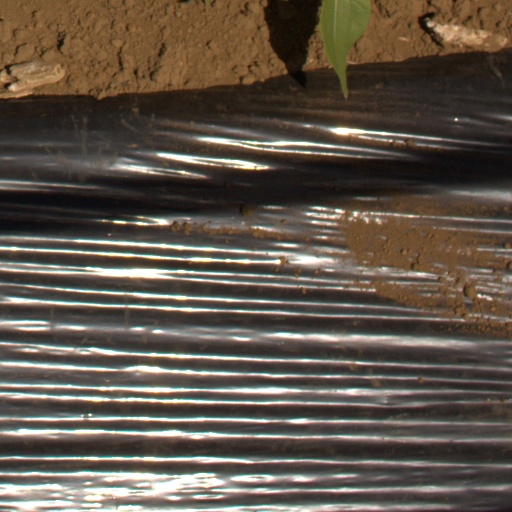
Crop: Jerusalem artichoke